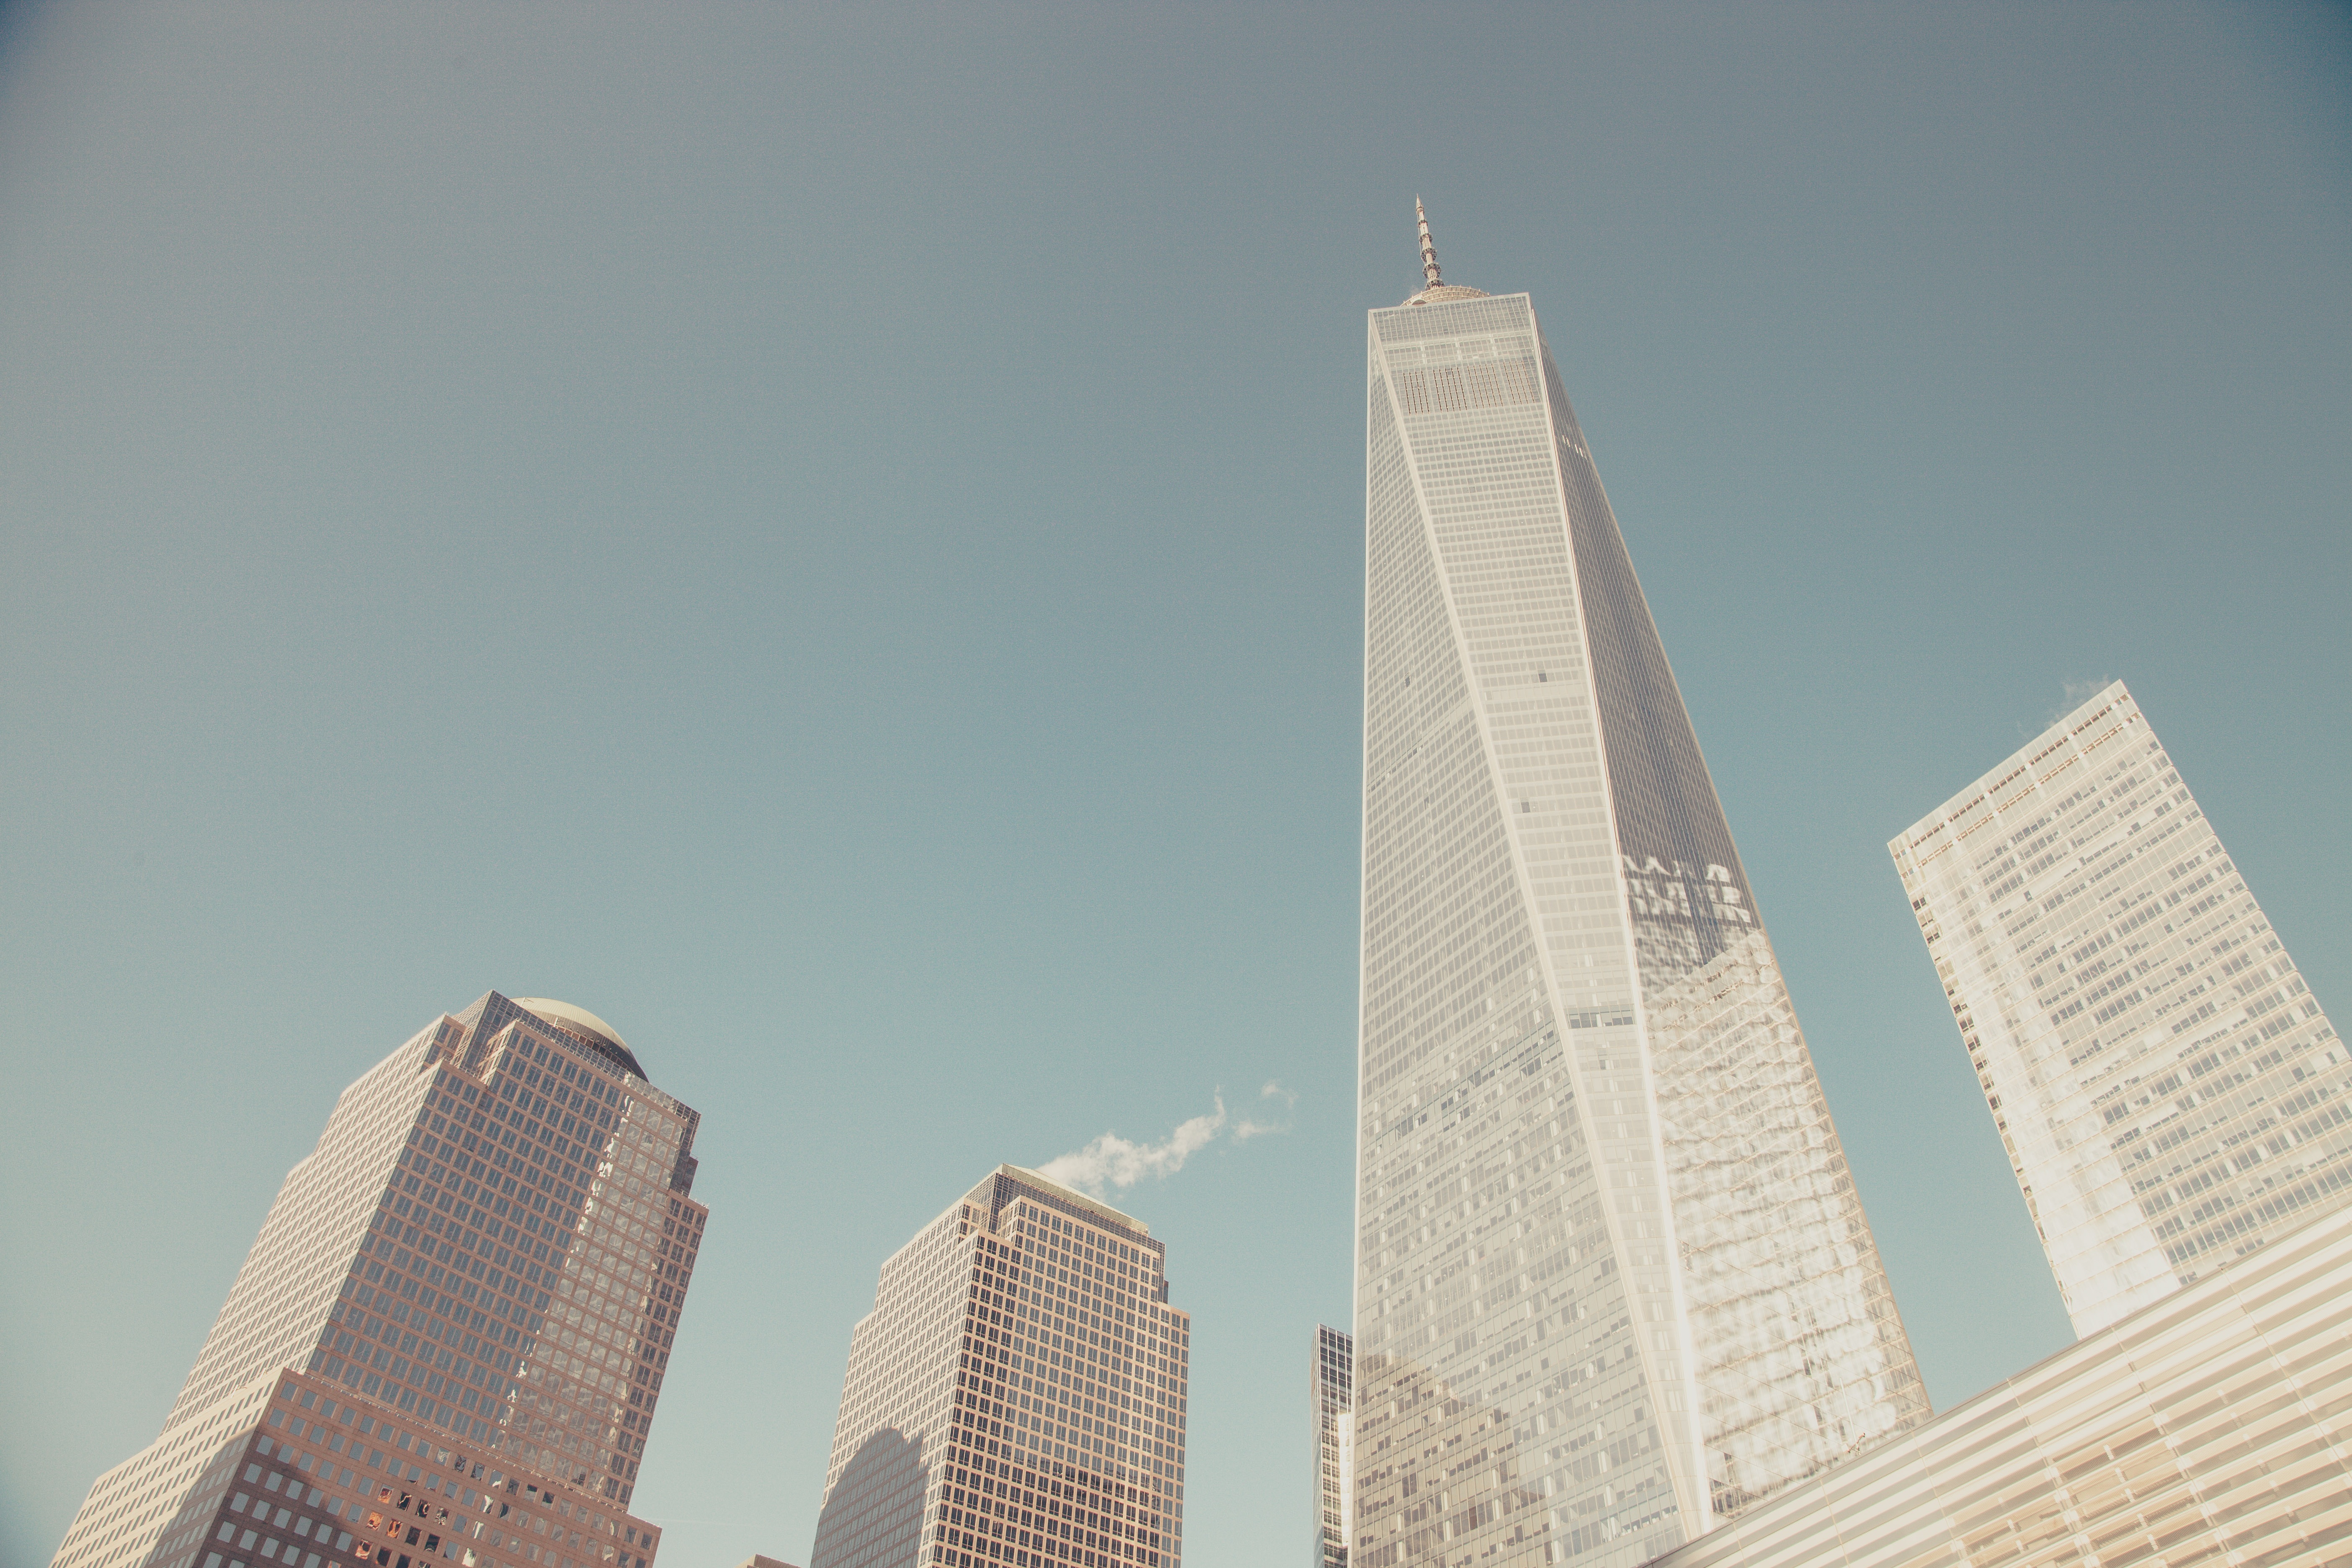
architecture, structure, skyline, city, skyscraper, urban, monument, cityscape, downtown, steel, construction, high, tower, symbol, landmark, facade, business, modern, tower block, world, one, skyscrapers, buildings, new, center, trade, york, contemporary, shape, metropolis, human settlement, atmosphere of earth, metropolitan area, galss